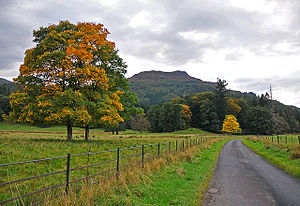
Geograph Britain and Ireland / Statistik
Billede nr. 1 mio. Viser en lille vej nær Aberuchill
Geograph Britain and Ireland er et webbaseret projekt, iværksat i marts 2005, med henblik på at skabe et frit tilgængeligt arkiv med geografisk placerede billeder Storbritannien og Irland.